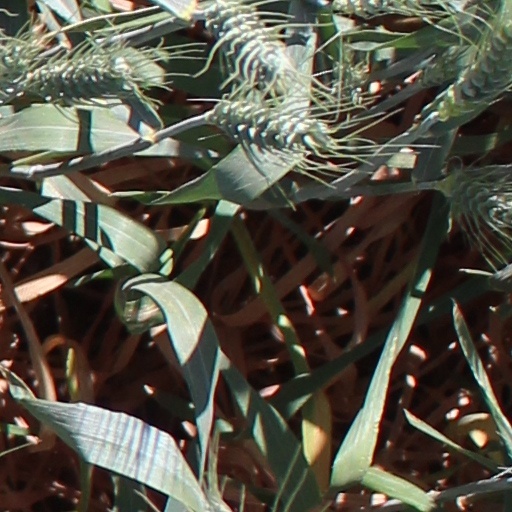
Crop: wheat